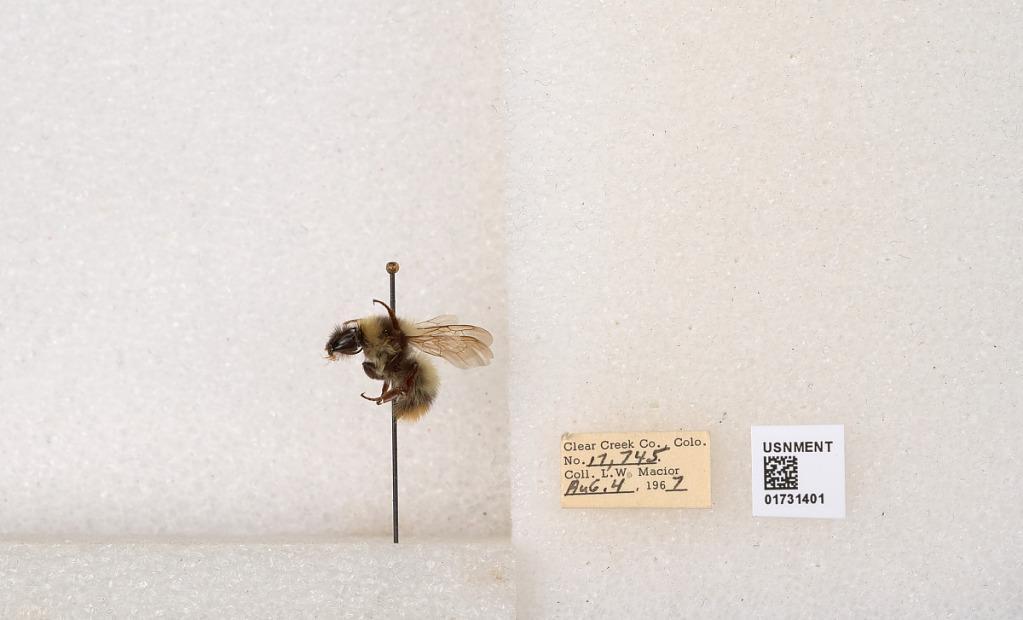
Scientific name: Bombus kirbyellus
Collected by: L. Macior
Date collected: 1967-8-4
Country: United States
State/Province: Colorado
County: Clear Creek
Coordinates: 39.6891, -105.644